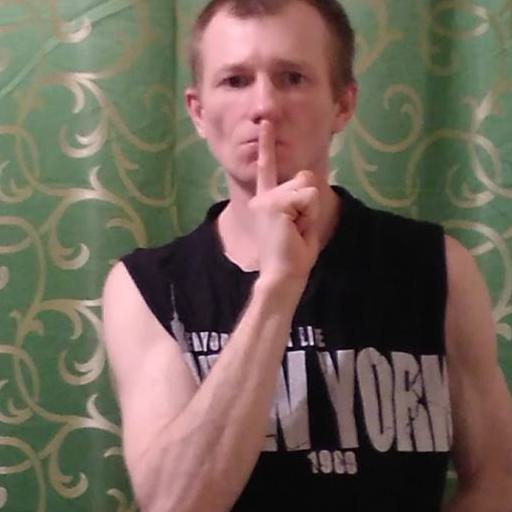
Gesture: mute